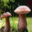
Label: mushroom